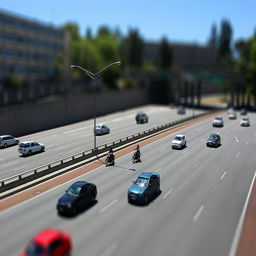
A highway filled with lots of traffic on both sides.
very many vehicles on the highway and also the motorbikes
A highway with several cars and motorcycles driving on it.
A lot of traffic going both ways on a very wide highway.
Two motorcyclists on a freeway in clear driving conditions.